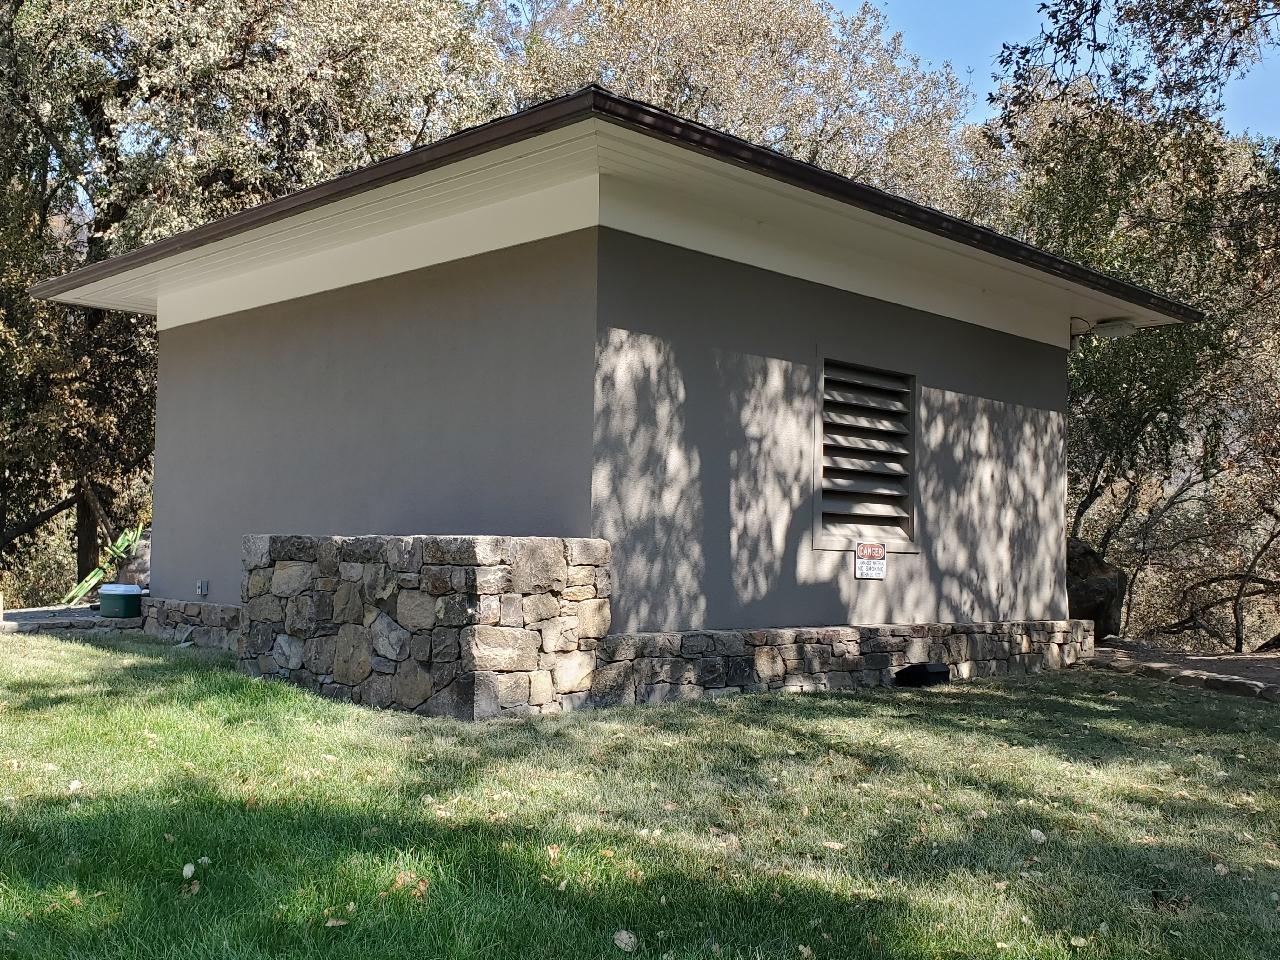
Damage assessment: no_damage